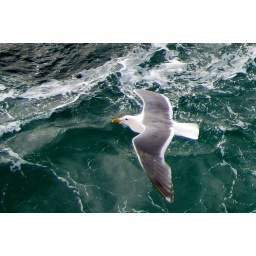
Seagull flying along beside the ship